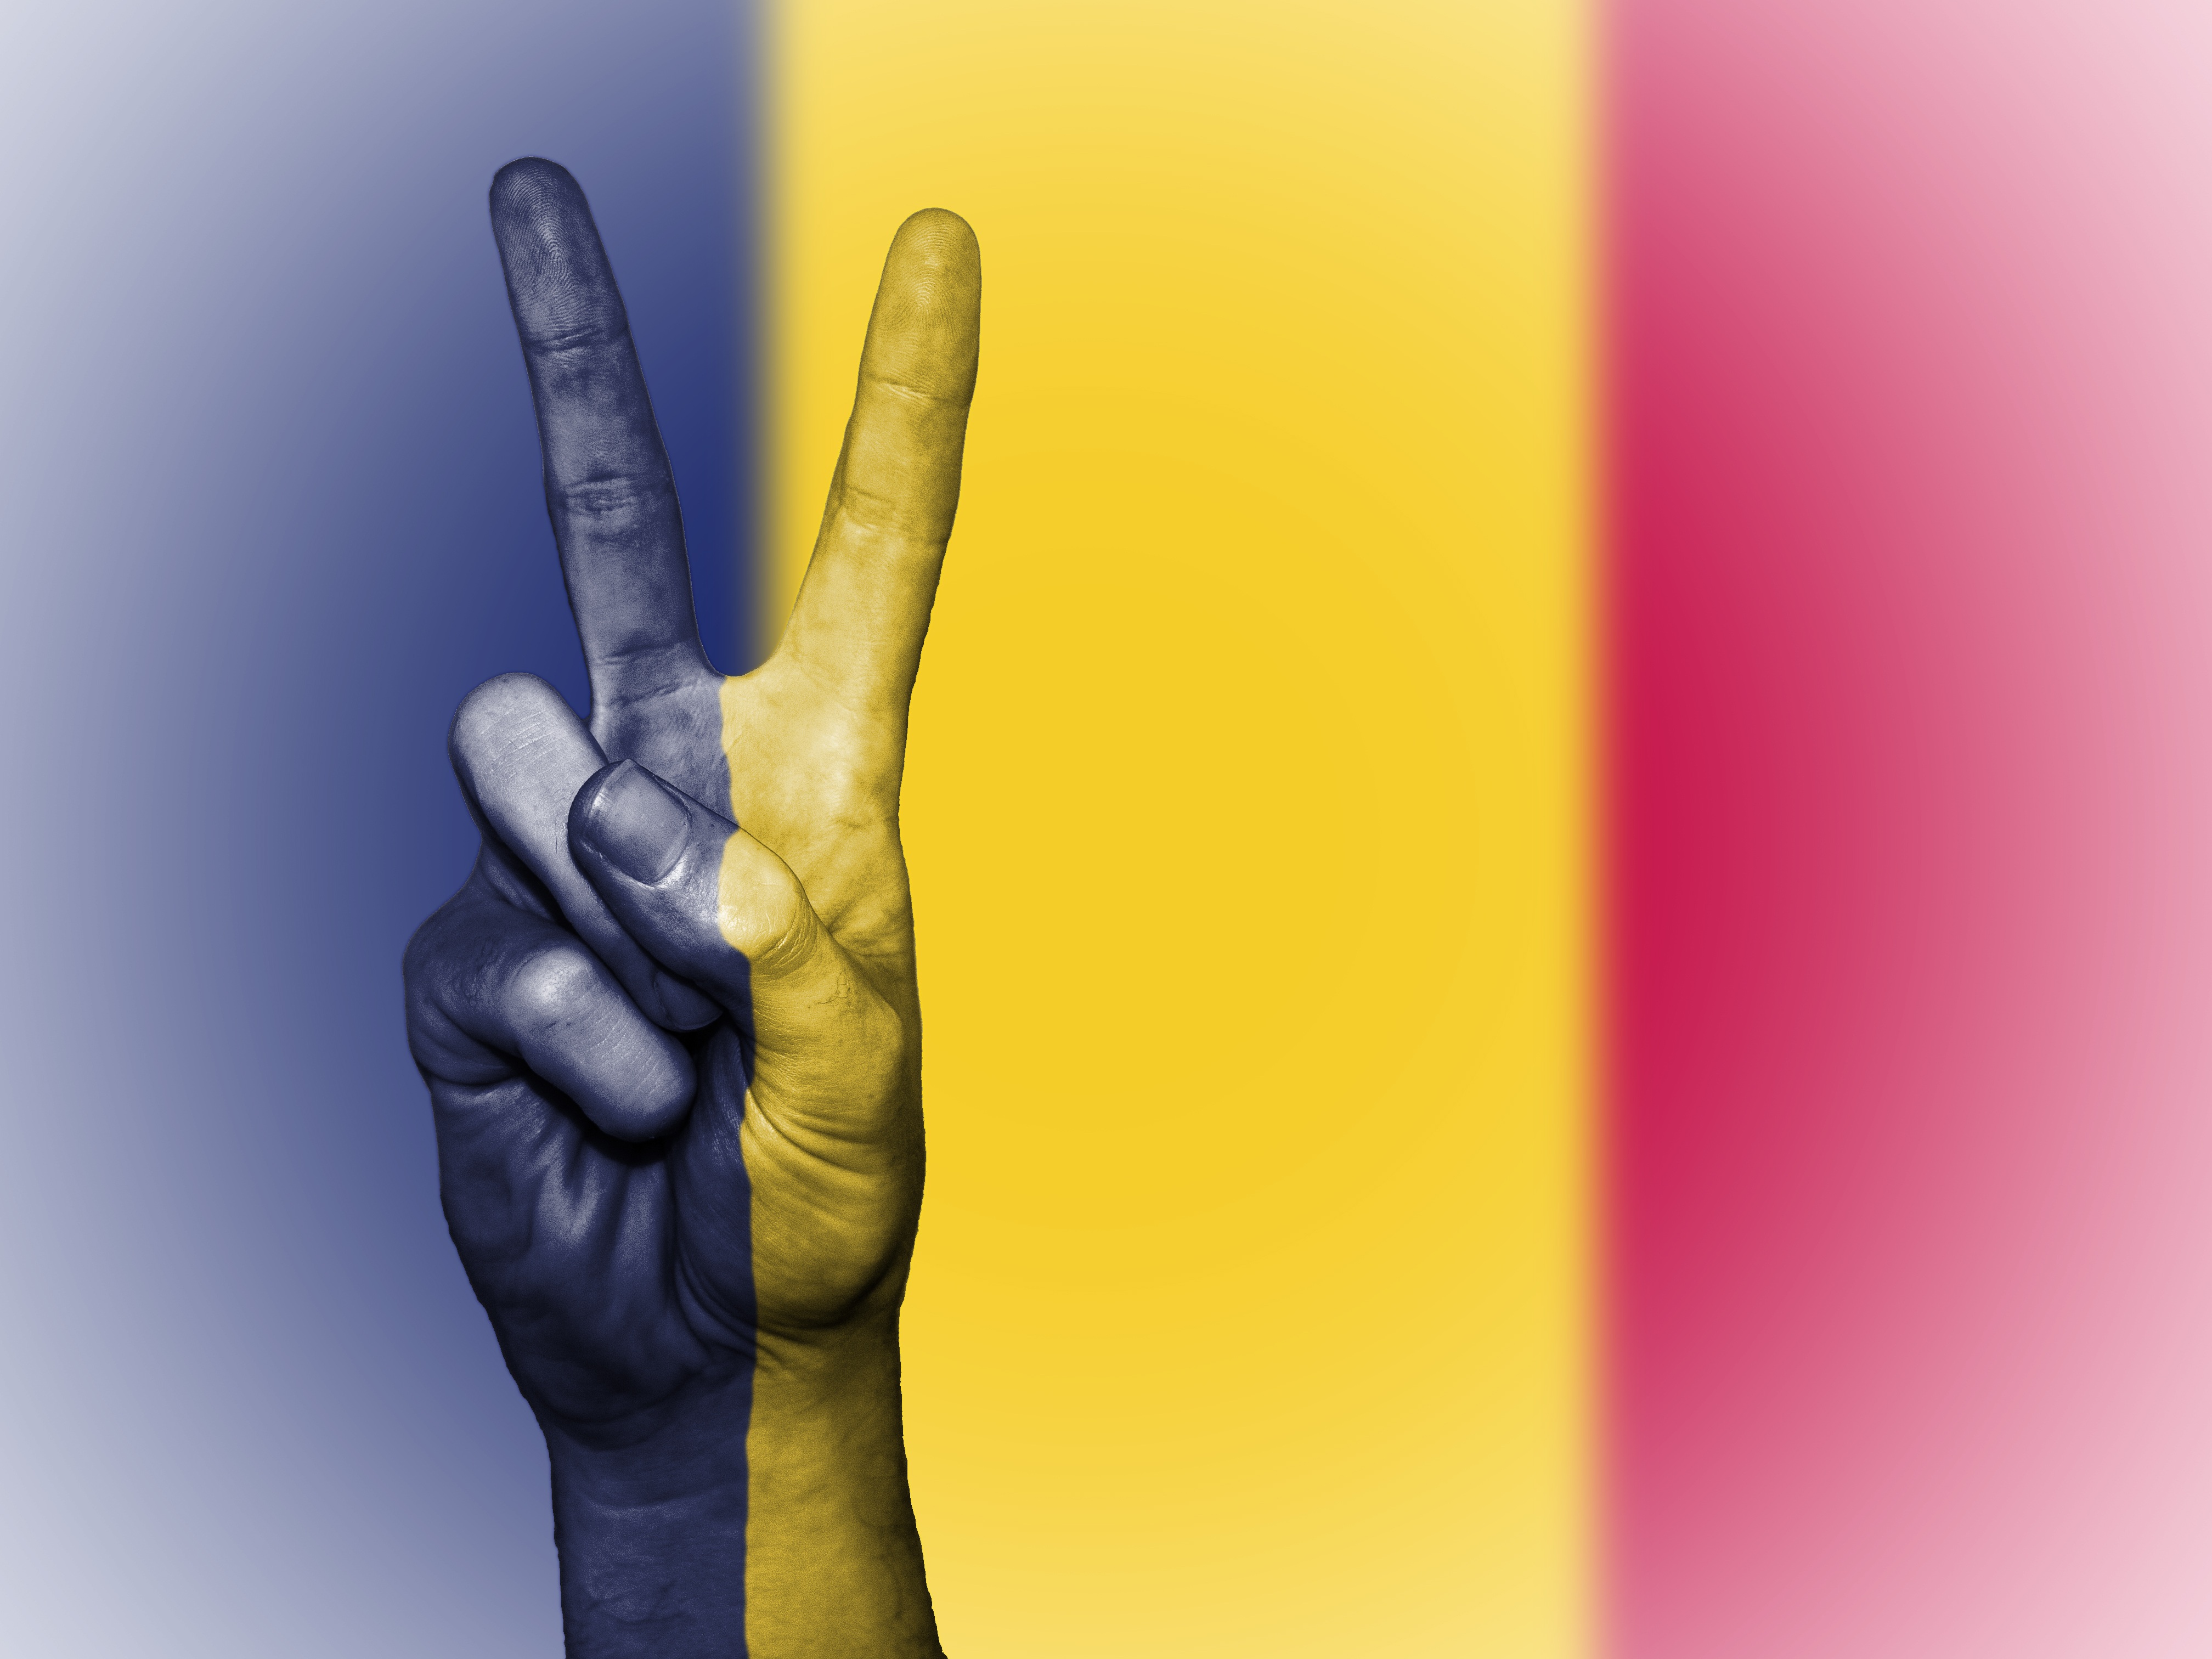
hand, country, travel, finger, symbol, banner, flag, tourism, national, colors, background, graphic, state, icon, nation, thumb, ensign, chad, hand model, v sign